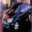
Label: automobile